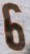
Number: 6